Room 40

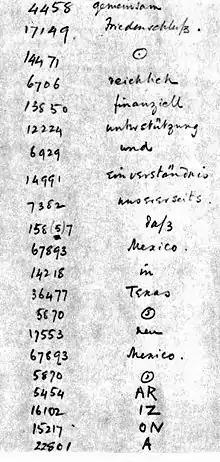
Zimmermann telegram as decoded by Room 40

Room 40, also known as 40 O.B. (old building; officially part of NID25), was the cryptanalysis section of the British Admiralty during the First World War.